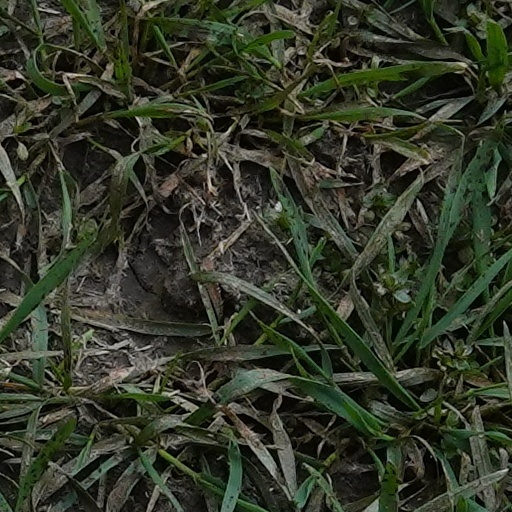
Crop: wheat